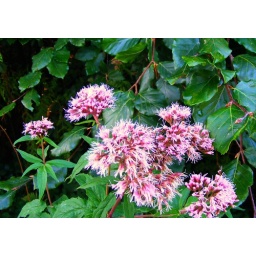
pink flowers in the forest looks very like Joe Pye Weed from North America.